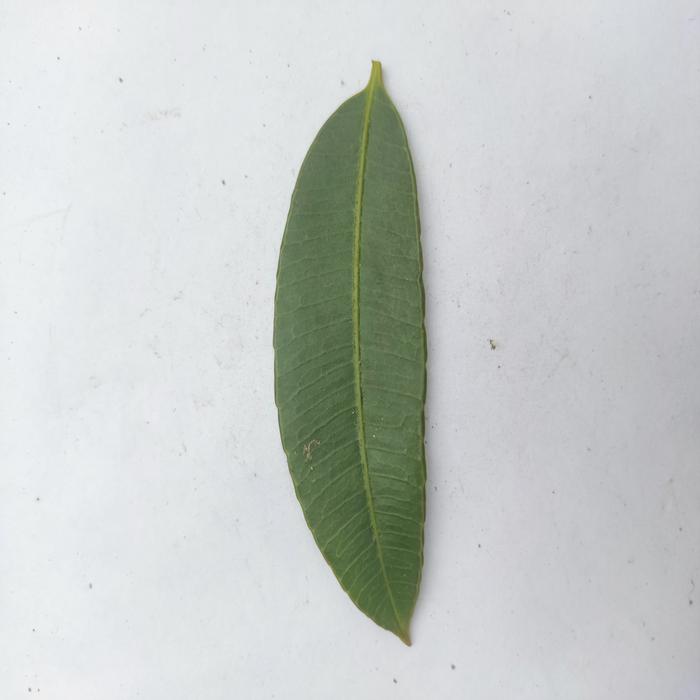
Crop: Hog Plum
Leaf condition: Heathy_Leaf